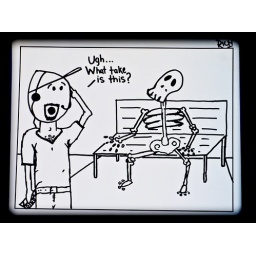
On a wall in school, some random person drew it